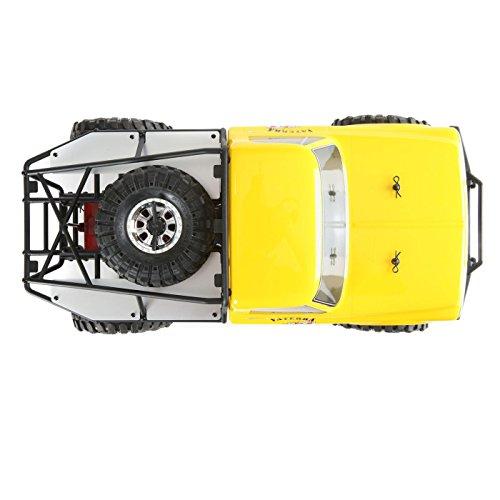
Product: Vaterra 1/10 1972 Chevrolet K10 Pickup Ascender 4WD RTR
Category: Toys & Games | Hobbies | Remote & App Controlled Vehicles & Parts | Remote & App Controlled Vehicle Parts
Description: Ascender 4WD chassis with adjustable wheelbase.
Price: $329.99
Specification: ProductDimensions:27x13.2x12.8inches|ItemWeight:5.49pounds|ShippingWeight:12pounds(Viewshippingratesandpolicies)|ASIN:B01LW34UD9|Itemmodelnumber:VTR03090|Manufacturerrecommendedage:15yearsandup